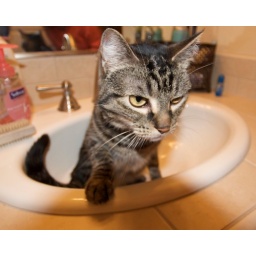
Please don't disturb the cat in the sink